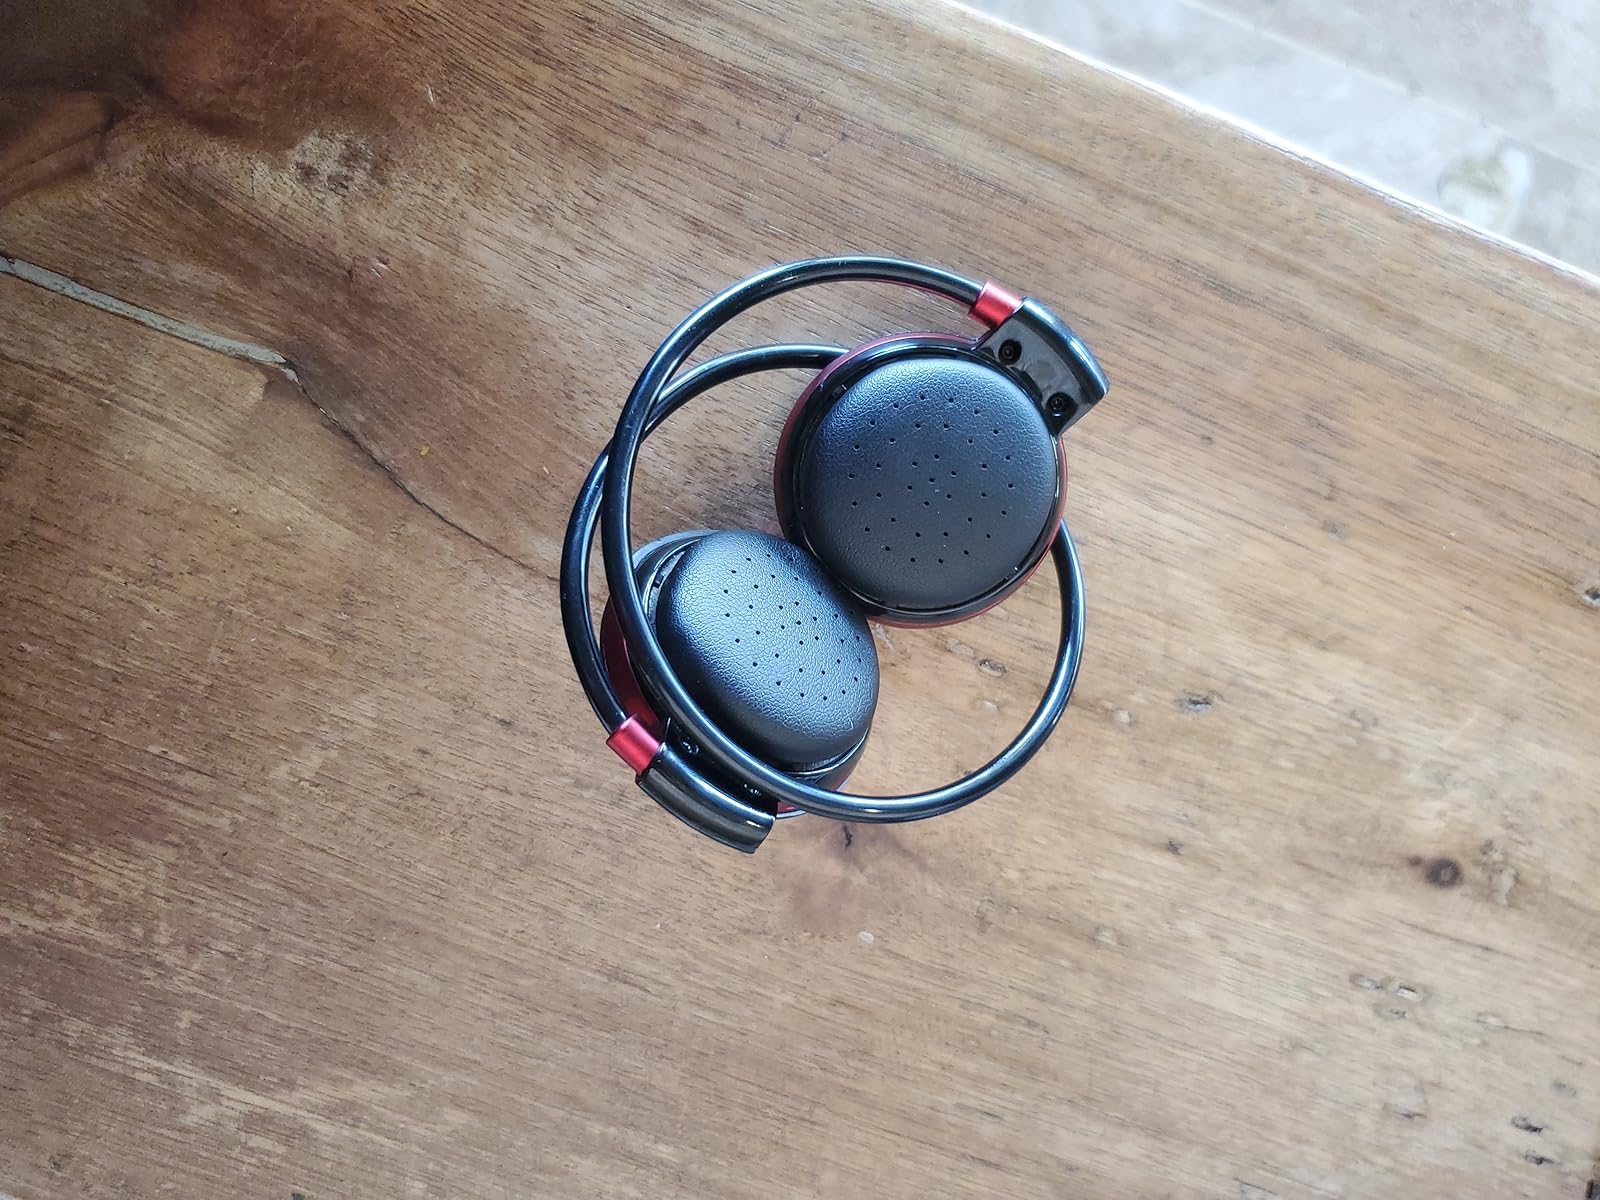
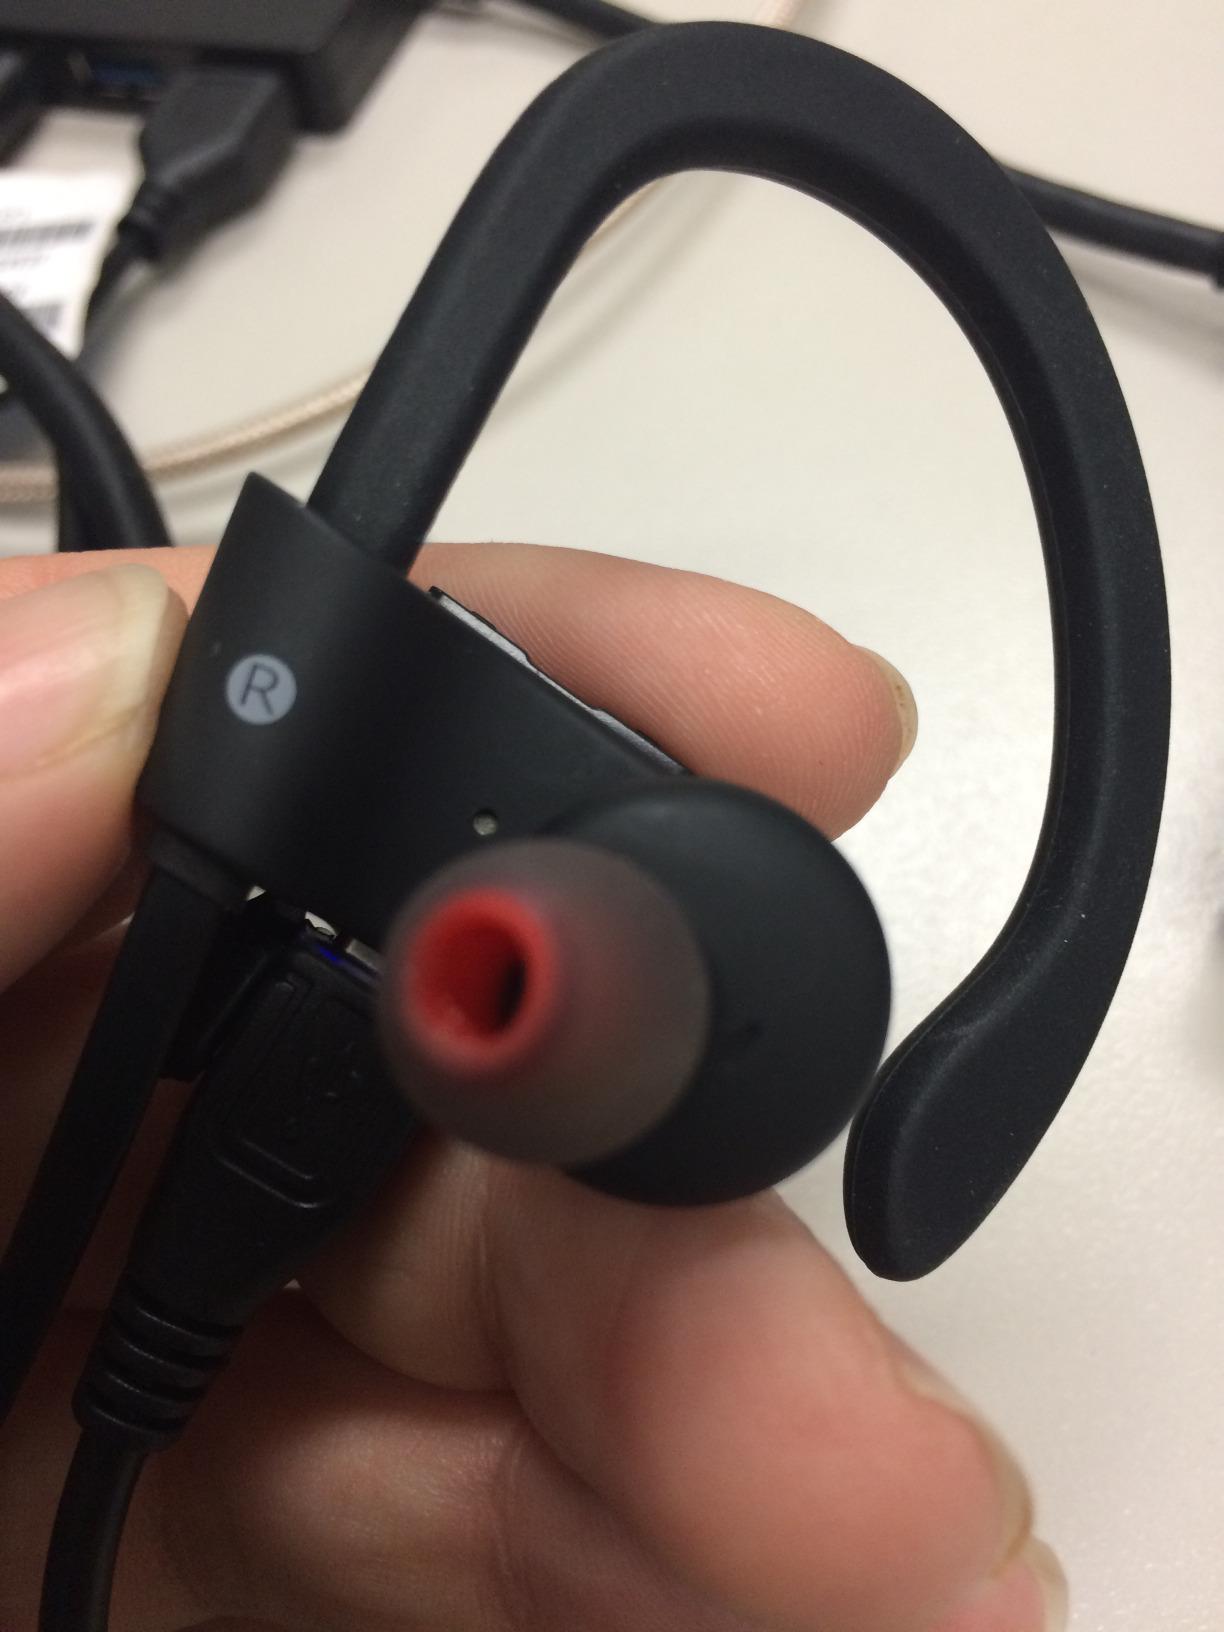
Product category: headphones
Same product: no